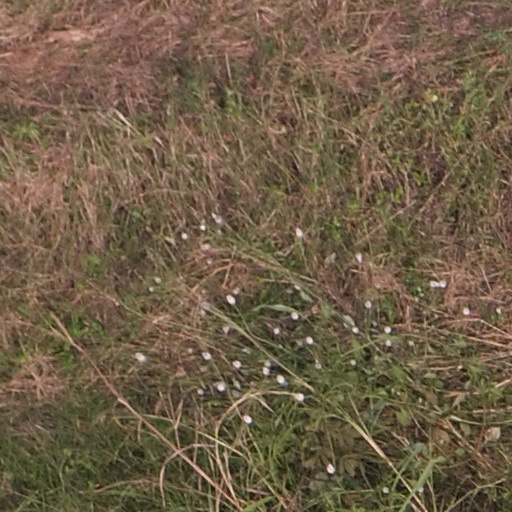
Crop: maize; corn